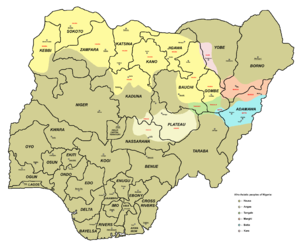
Les Haoussas sont un peuple du Sahel essentiellement établi au nord du Nigeria et dans le sud du Niger jusqu'au lac Tchad. Ils parlent la langue haoussa qui appartient au groupe des langues tchadiques, un sous-groupe de la famille des langues afro-asiatiques. Agriculteurs et artisans, les Haoussas ont développé une civilisation urbaine fondée sur la commercialisation d'un artisanat du cuir, du fer, du tissage et des produits agricoles. Aujourd'hui, la plupart d'entre eux vivent toujours dans des petits villages où ils pratiquent la culture vivrière et élèvent du bétail.
Le haoussa, hausa ou hawsa, est une langue africaine parlée en Afrique de l’Ouest, principalement au Niger et au Nigeria, mais aussi au Bénin, en Burkina Faso, au Cameroun, en Côte d’Ivoire, au Ghana, au Soudan, au Tchad, au Gabon et au Togo. Elle est notamment une des trois principales langues apprises et parlées au Nigeria avec le yoruba et l'igbo.